Kongō Maru (1934)

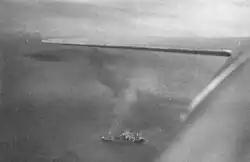
"Kongō Maru" sinking at Lae.

"Kongō Maru" was designed for Kokusai Kisen primarily as a freighter, although she had six first-class cabins, and could accommodate twelve passengers. She was completed on 4 March 1935. Kokusai Kisen received subsidies from the Japanese government for her construction, as part of a program to encourage the production of large, high-speed transports and tankers, which could be quickly converted to military use in times of conflict. She made her maiden voyage from Kobe to Penang via the Philippines on 8 March 1935.